Homi (tool)

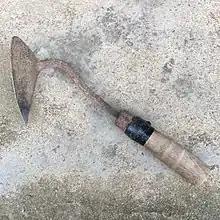
The pointed part of the triangular shape on the left side is "nal". The part connecting the handle and the blade is called "seumbe", and the handle is called "jaru".

Homi, also known as a Korean hand plow, is a short-handled traditional farming tool used by Koreans. It is a farming tool that removes grasses from paddies and fields. It is also used when plowing a rice field, planting seeds, plowing up soil, and digging potatoes in fields. It is a farming tool similar to the hoe. It is an important extension of agriculture from the ancient times because the "homi" was excavated in the Bronze Age historic site of the Pyeongnam Mangsan Daepyeong-ri and the early Iron Age historic site of Yangpyong, Gyeonggi Province.